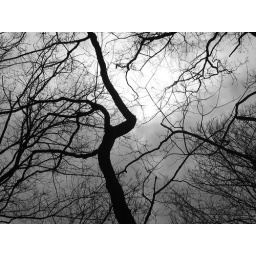
I thought the sky above my head looked rather cool with the sun coming through the clouds and tree branches.